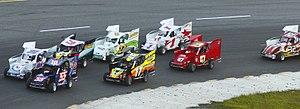
Slingshot à l'Autodrome Chaudière le 22 juin 2013 - Photo Paul-Émile Poulin-Jacques
REVSTAR est une organisation de course automobile québécoise fondée en 2009 par les pilotes Carl Labonté et Martin Roy jr qui chapeaute deux séries de voitures de type « open wheel » ou « modifié », la première avec des voitures Speed STR, et la deuxième « Slingshot », toutes deux provenant du manufacturier américain Speedway Entertainment. REVSTAR a son siège social à Saint-Cyrille-de-Wendover.